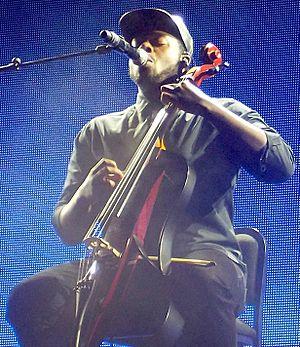
Kevin Olusola, né le 5 octobre 1988 à Owensboro, est un musicien, beatboxer, violoncelliste, rappeur, producteur de disques, chanteur et auteur-compositeur américain. Olusola est surtout connu comme le beatboxer et un des chanteurs du groupe vocal Pentatonix. Après que le groupe a remporté The Sing-Off de NBC en 2011, ils ont sorti cinq albums, qui figurent tous dans le top 5 des classements du Billboard 200, ont vendu plus de 2 millions de disques et ont amassé plus de deux milliards de vues sur leur chaîne YouTube.